Group 5 element

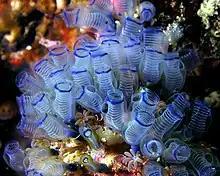
Tunicates such as this bluebell tunicate contain vanadium as vanabins.

Most vanadium is used as a component of a steel alloy called ferrovanadium. Ferrovanadium is produced directly by reducing a mixture of vanadium oxide, iron oxides and iron in an electric furnace. The vanadium ends up in pig iron produced from vanadium-bearing magnetite. Depending on the ore used, the slag contains up to 25% of vanadium.